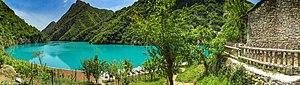
Le lac de Koman est un réservoir du Drin dans le nord de l'Albanie. Le lac de Koman est entourée par des collines densément boisées, des pentes abruptes, de gorges profondes, et d'une étroite vallée. En plus du Drin, il est alimenté par les rivières Shala et Valbona. Le lac s'étend sur 34 km, avec une largeur de 400 m. La gorge la plus étroites est large de plus de 50 m. Le réservoir a été construit entre 1979 et 1988, près du village de Koman, avec une hauteur de 115 m.